Reverse zoonosis

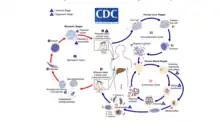
The malaria parasite life cycle involves two hosts.

Malaria involves the cyclical infection of animals (human and non-human) and mosquitoes from the genus "Anopheles" with a number of "Plasmodium" species. The "Plasmodium" parasite is transferred to the mosquito as it feeds on the blood of the infected animal whereupon it begins a sporogenic cycle in the gut of the mosquito that will infect another animal at the next blood meal. There does not seem to be any deleterious effects to the mosquito as a result of the parasitic infection. The "Plasmodium brasilianum" parasite normally found in primates is morphologically similar to the malarial inducing "Plasmodium" malariae that is more commonly found in humans and it is contested as to whether the two are actually different species. Nevertheless, 12 reports of malaria in the remotely located indigenous Yanomami communities of the Venezuelan Amazon arose where it was surprisingly found to be caused by a strain of "P. brasilianum" with 100% identical to sequences found in "Alouatta seniculus" monkeys. This suggests a definite zoonosis and high possibility of spillback back into non-human primate bands as reverse zoonoses.